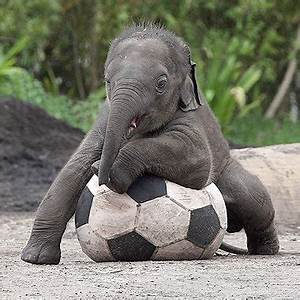
Label: elephant